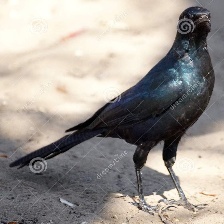
Species: CAPE GLOSSY STARLING
Scientific name: LAMPROTORNIS NITENS